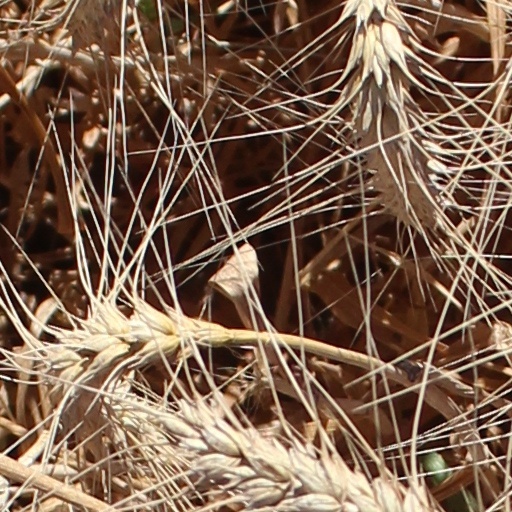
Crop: wheat